Landy Scott

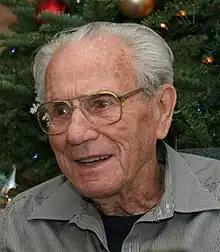
Landy Scott, Christmas 2006

Landis George Scott (June 21, 1919 – November 3, 2014) was an American midget car racing champion. He also served as the President of Badger Midget Auto Racing Association from 1951 to 1959. On July 28, 2024, Landy was inducted into the Badger Midget Auto Racing's Hall of Fame.